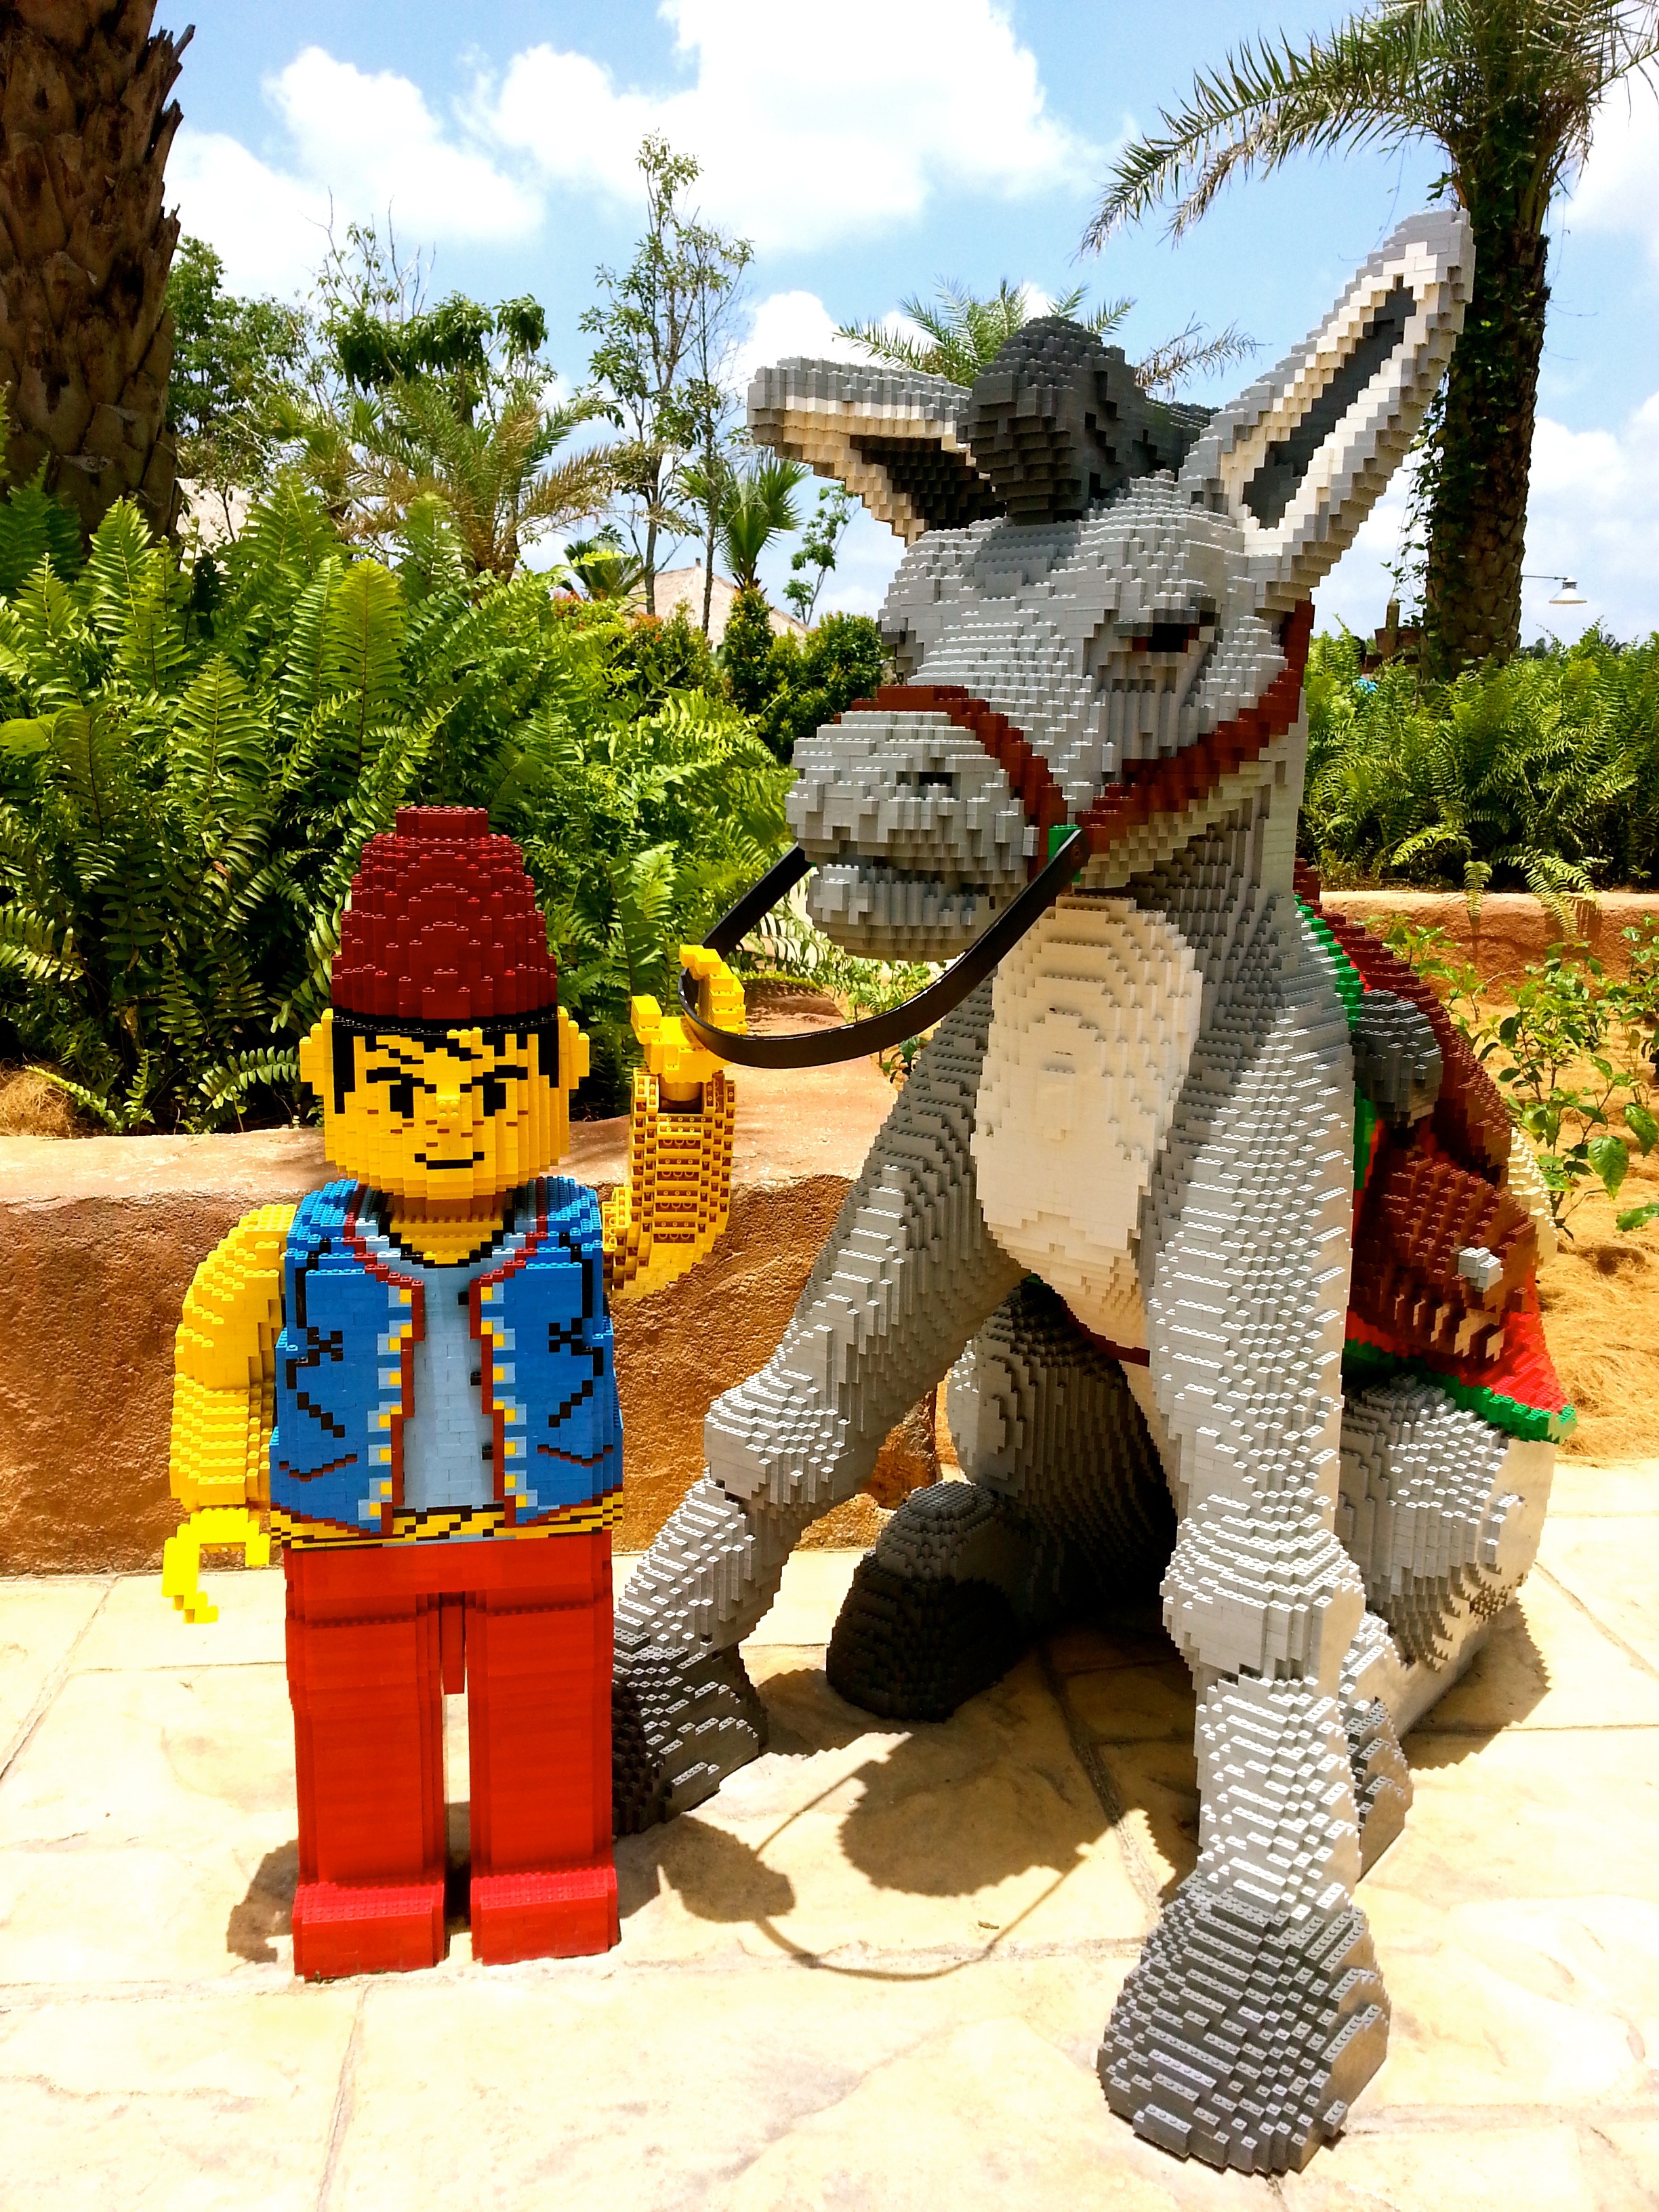
play, kid, amusement park, park, playing, toy, theme park, kids, art, lego, amusement, malaysia, dinosaur, legoland, legoland malaysia